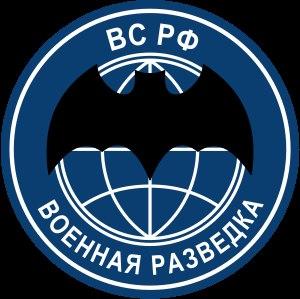
Le Systema terme signifiant « système » est un art martial russe utilisé par certains groupes des forces spéciales russes. Il a été créé à partir d'observations réalisées par des scientifiques, de certaines techniques utilisées dans différents arts martiaux connus en Russie et autour de la planète. Sa base reposerait en fait sur un art martial russe ancien, connu depuis le Xᵉ siècle, et amélioré pendant l'ère soviétique avec la création du Samoz de Viktor Afanassievitch Spiridonov. Le gouvernement soviétique en avait restreint l'apprentissage et l'utilisation à certaines divisions de ses forces d'élites, comme les Spetsnaz, terme désignant les Forces spéciales. Depuis la dissolution de l'URSS, la pratique du Systema est ouverte à tous.
La direction générale des renseignements de l’État-Major des Forces Armées de la Fédération de Russie est le service de renseignement militaire de la Russie.